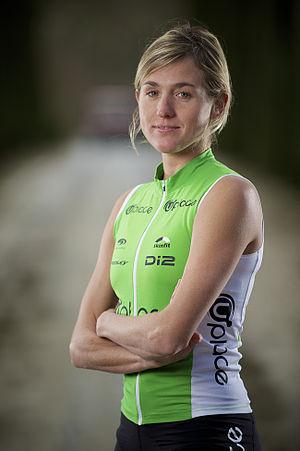
Sofie Goos Uplace Pro Triathlon Team
Sofie Goos née le 6 mai 1980 à Turnhout en Belgique est une triathlète professionnelle spécialiste des triathlons longues distances et vainqueur sur compétition Ironman.